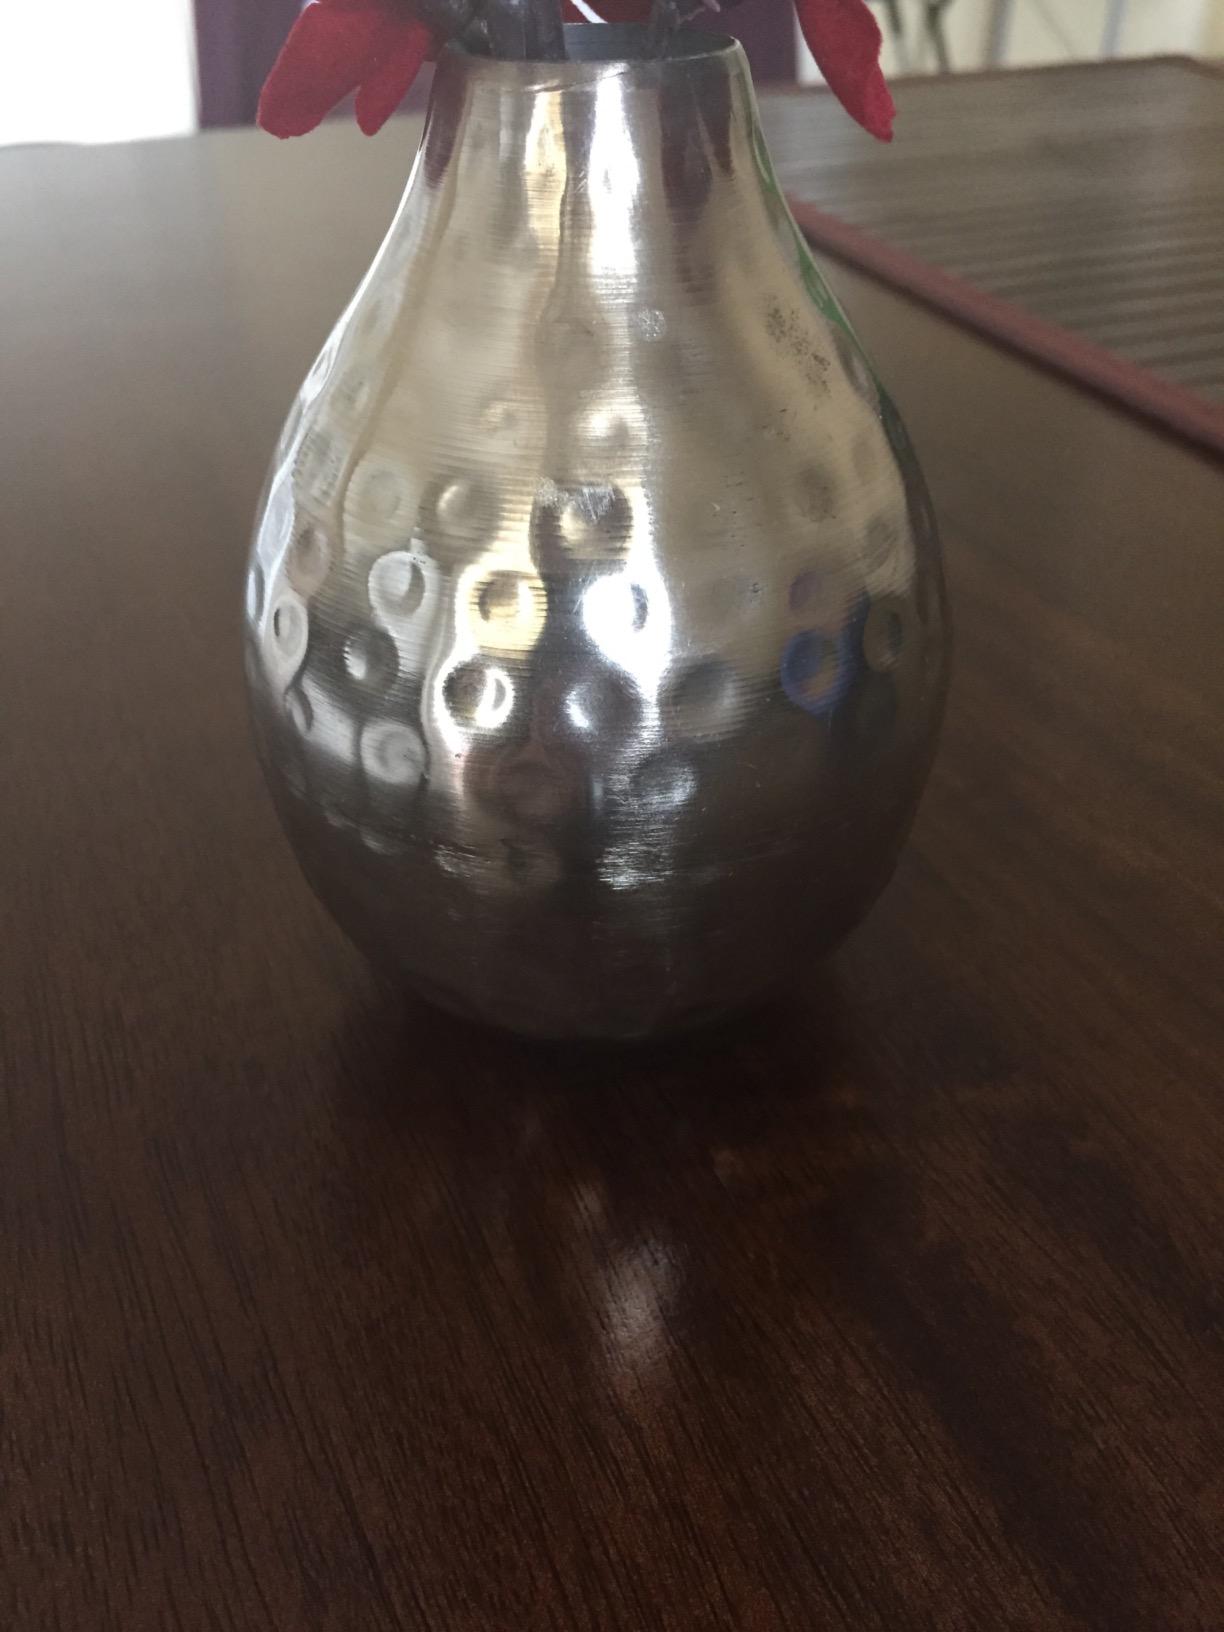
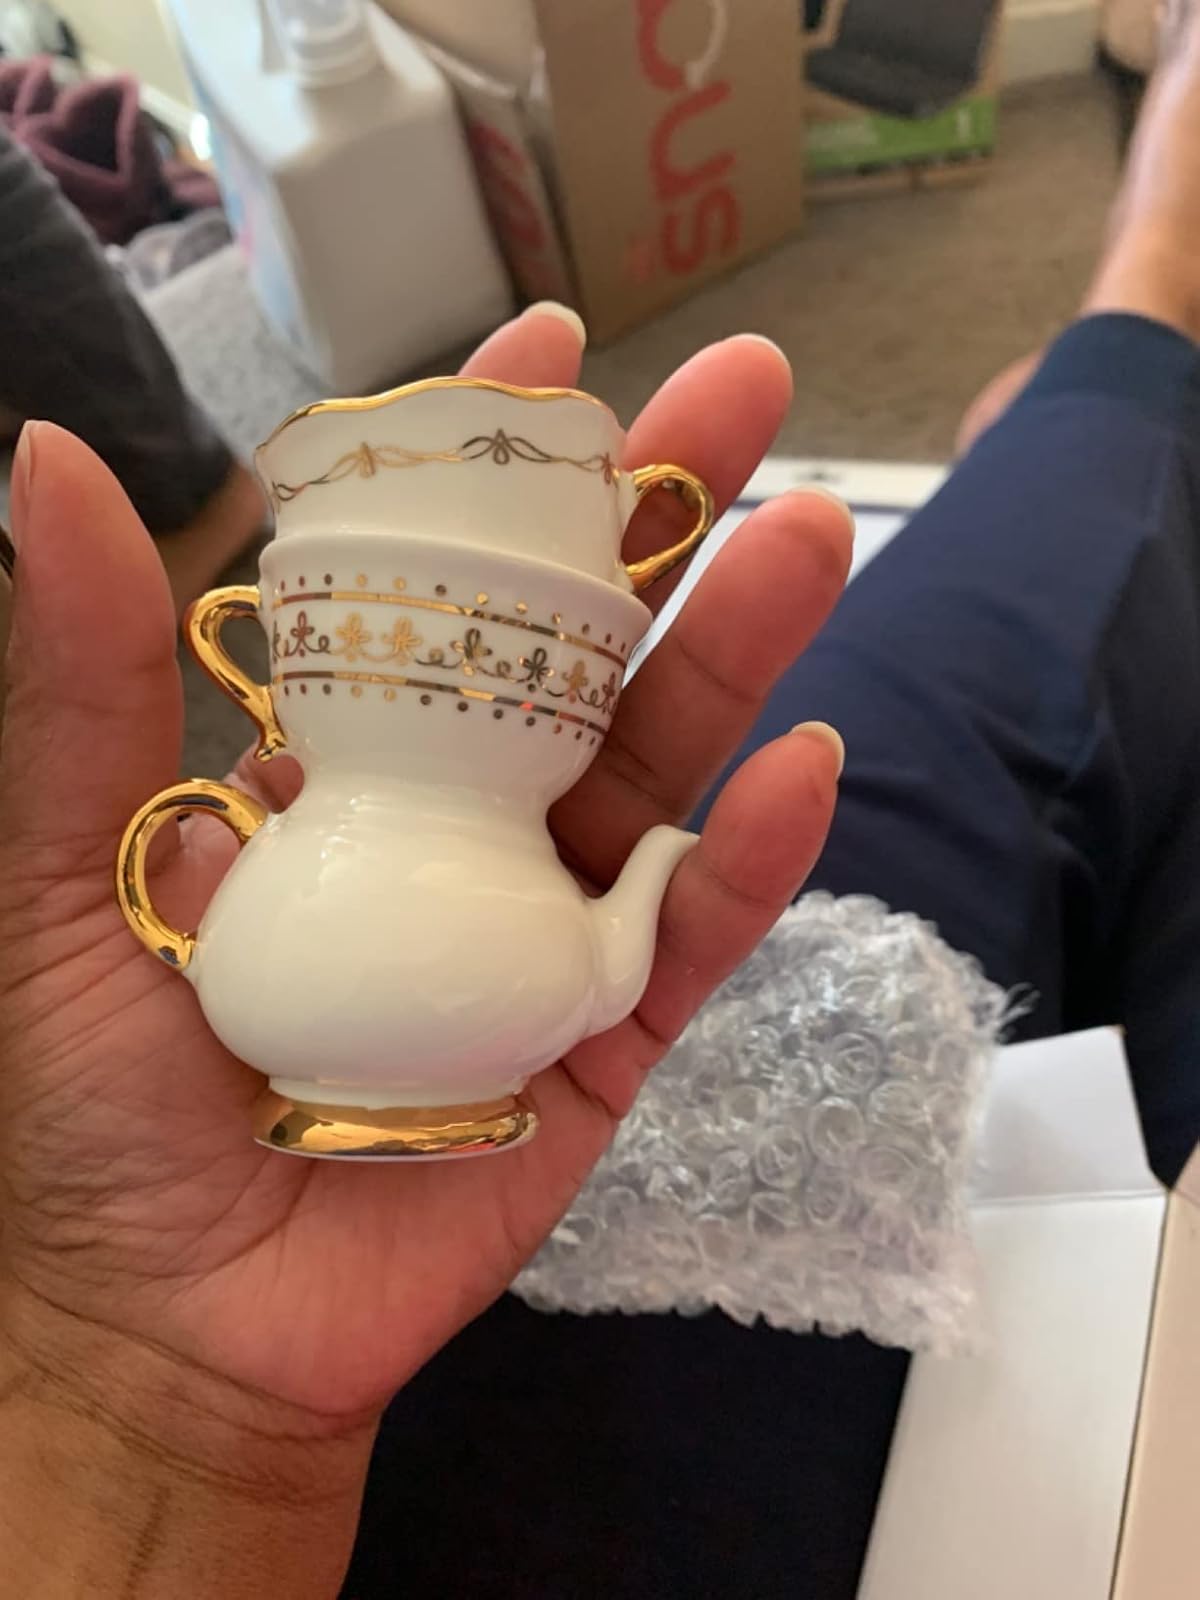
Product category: vase
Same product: no